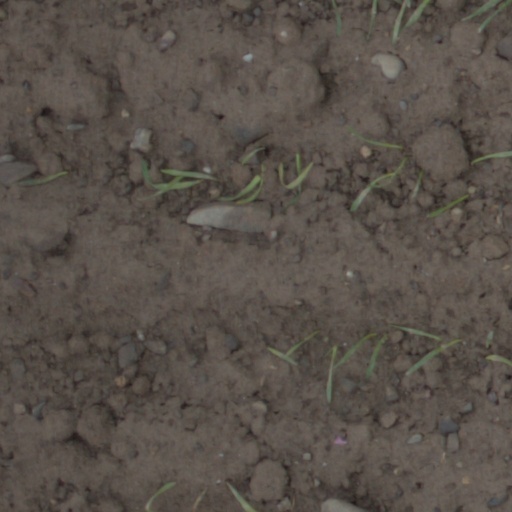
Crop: wheat